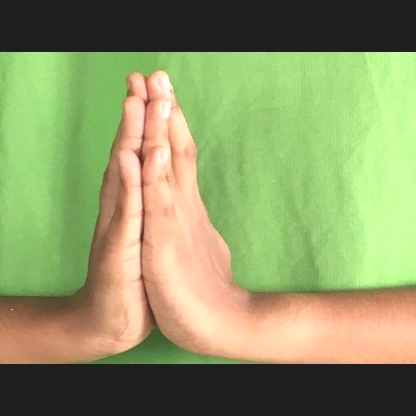
Mudra: Anjali